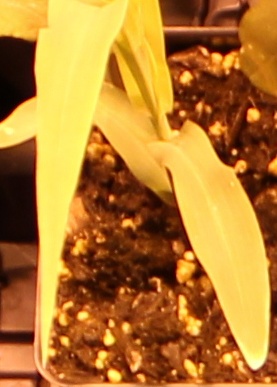
Label: Corn